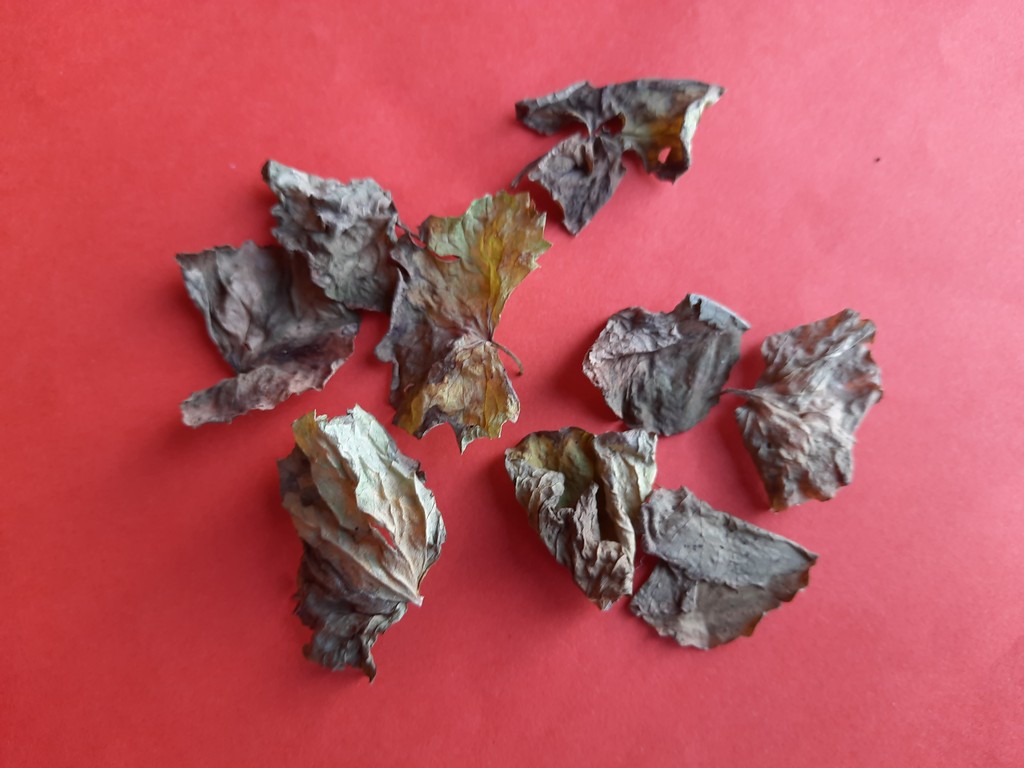
Label: Dried